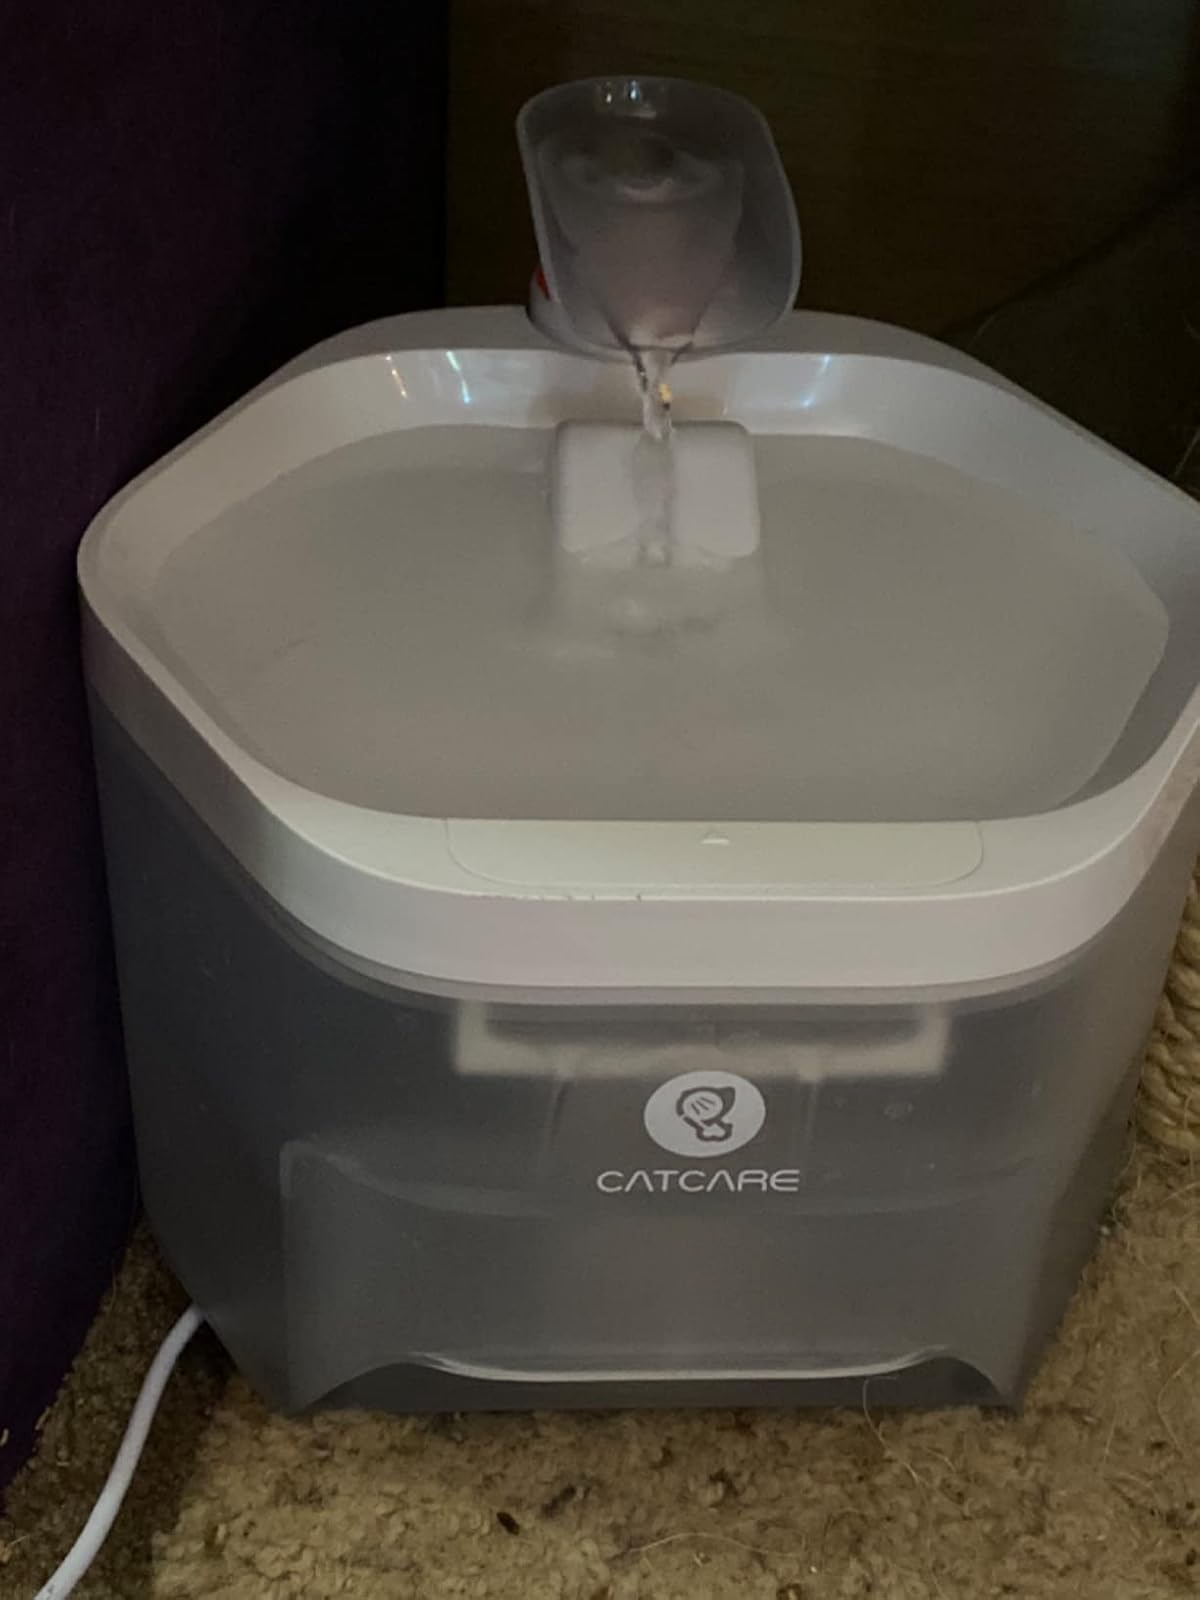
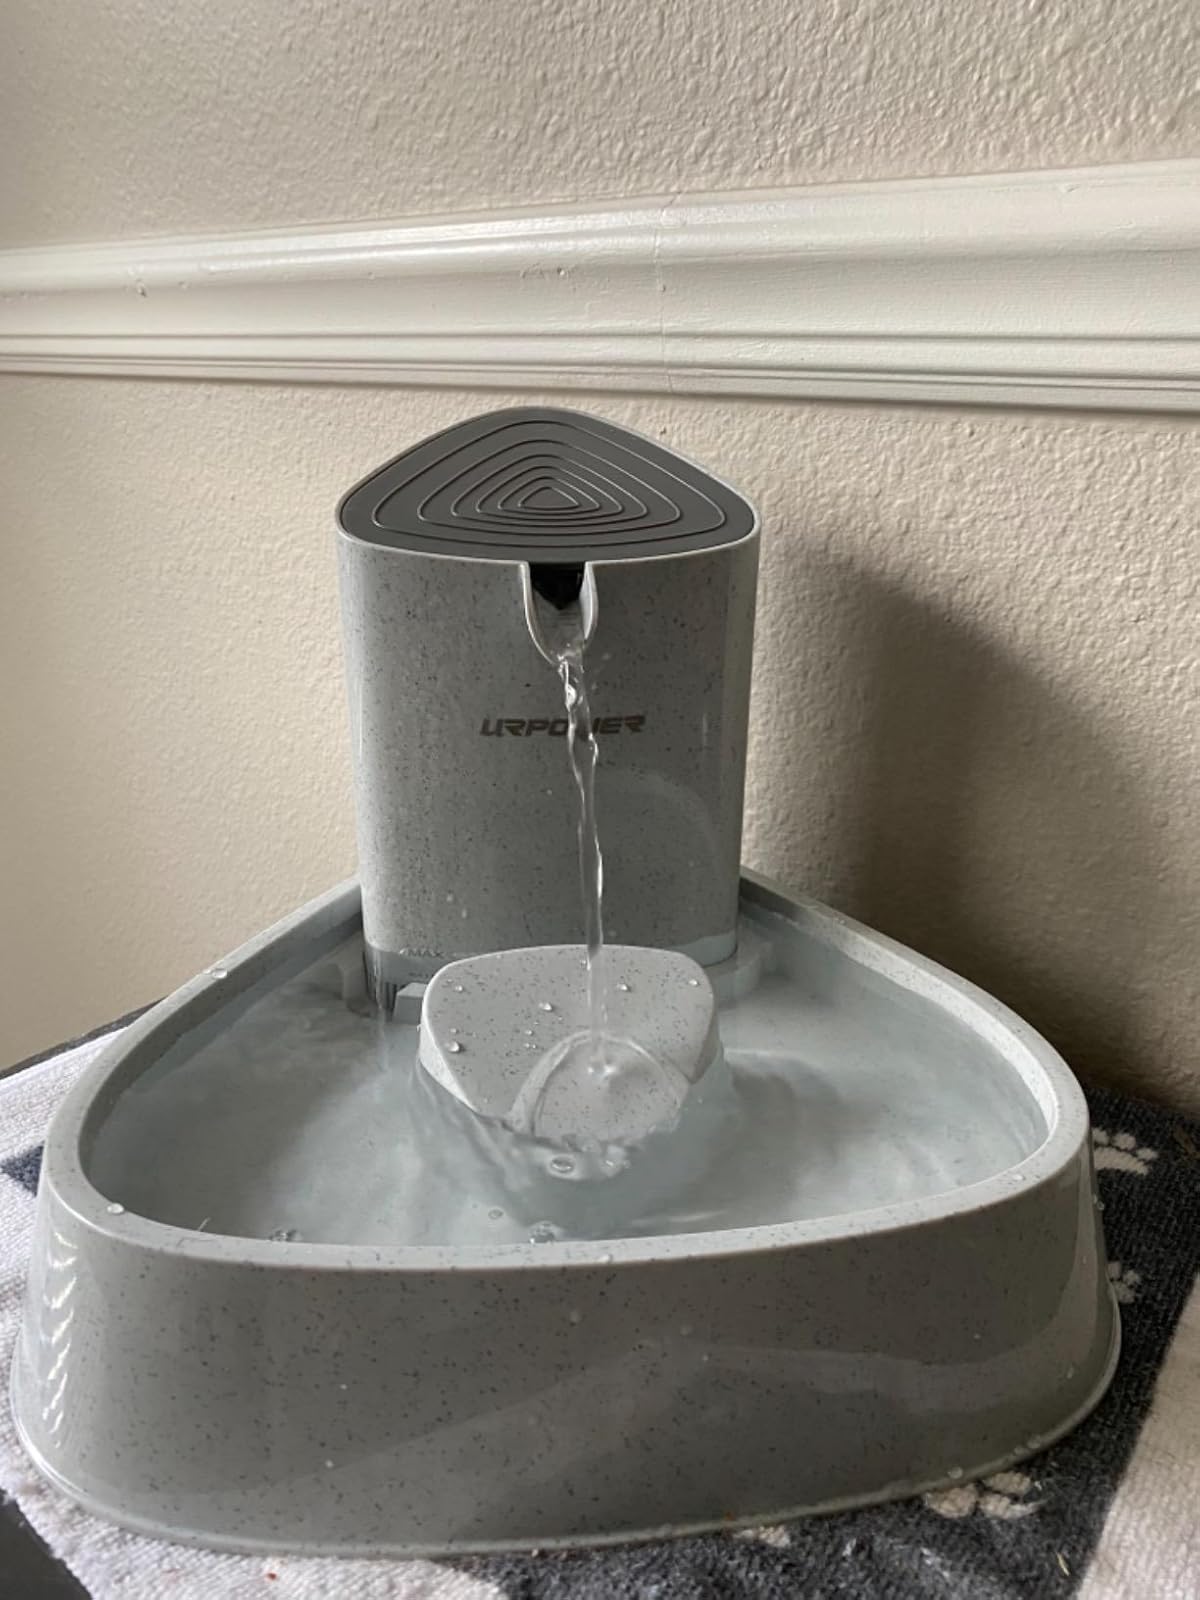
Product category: items_bowl
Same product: no